Music of Cuba

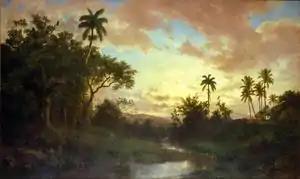
Cuban rural landscape

This rhythm has been described as the alternation or superposition of a duple meter and a triple meter ( + ), and its utilization was widespread in the Spanish territory since at least the 13th century, where it appears in one of the Cantigas de Santa María (Como poden per sas culpas).